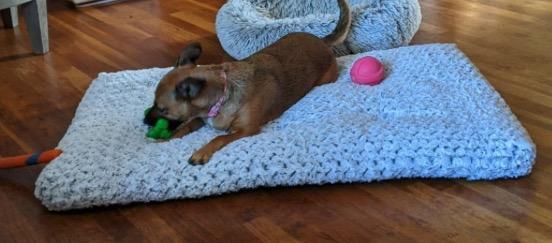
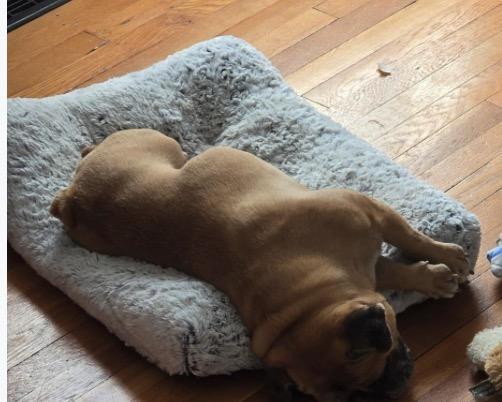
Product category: misc
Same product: yes